Chiemsee

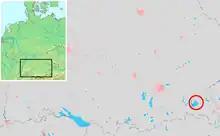
Location of Chiemsee in South Germany

Chiemsee is a freshwater lake in Bavaria, Germany, near Rosenheim. It is often called "the Bavarian Sea". The rivers Tiroler Achen and Prien flow into the lake from the south, and the river Alz flows out towards the north. The Alz flows into the Inn which then merges with the Danube. The Chiemsee is divided into the bigger, north section, in the northeast, called , and the , in the southwest.